Fear of a Black Planet

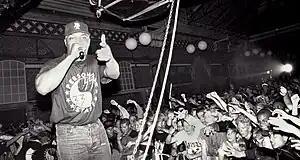
Public Enemy wanted to create an album more conducive to dynamic live performance (group leader Chuck D shown in concert in 1991).

In May 1989, Chuck D, Bomb Squad producer Hank Shocklee, and Def Jam executive Bill Stephney were negotiating with several labels for a production deal from a major record company, their goal since starting Public Enemy in the early 1980s. As they were in negotiations, group member Professor Griff made anti-Semitic remarks in an interview with "The Washington Times", in which he said that Jews were the cause of "the majority of the wickedness" in the world. Public Enemy received media scrutiny and criticism from religious organizations and liberal rock critics, which added to charges against the group's politics being racist, homophobic, and misogynistic.